Jason Calliste

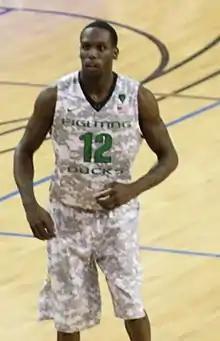
Calliste playing for Oregon

Jason Ryan Calliste (born January 27, 1990) is a Canadian professional basketball player for the Moncton Magic of the National Basketball League of Canada (NBLC).